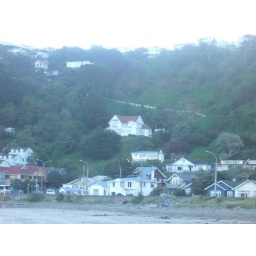
Where I live, the big white house in the middle of the hill